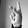
ASL letter: K